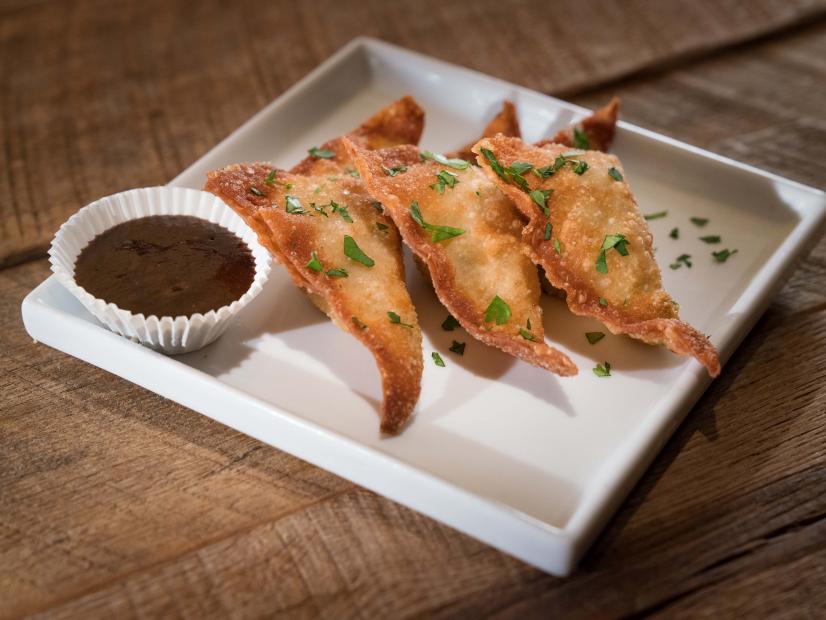
Dish: samosa